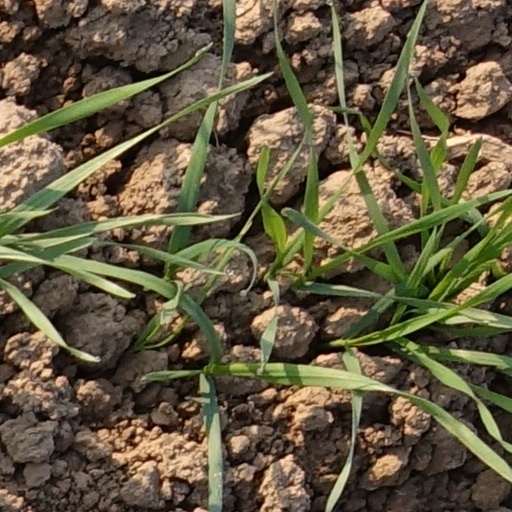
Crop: wheat